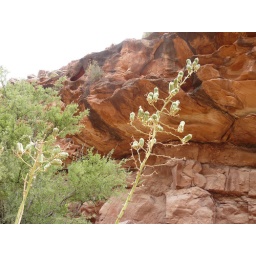
Beautiful plants in the inner canyon